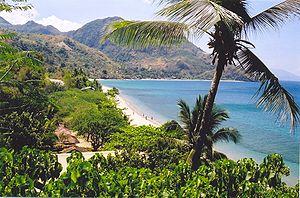
"Mindoro est la septième plus grande île des Philippines de par sa superficie. Elle se trouve au sud-ouest de l'île de Luçon et au nord-est de l'île de Palawan, en mer de Sulu. Dans le passé, l'île était appelée Ma-I ou encore Mait par les chinois. Le nom Mindoro vient du nom que les Espagnols donnèrent à l'île : ""Mina de Oro"". Administrativement l'île est divisée en deux provinces : Mindoro-Est et Mindoro-Ouest.
L'environnement aux Philippines est l'environnement du pays Philippines, pays d'Asie. Grâce à sa situation géographique, son climat et son éclatement, les Philippines font partie des pays les plus riches de la planète en matière de biodiversité. À ce titre ce pays est classé non seulement comme pays mégadivers mais forme à lui seul un des 34 hotspots de biodiversité, du fait entre autres de l'immense pression humaine que supporte l'archipel.